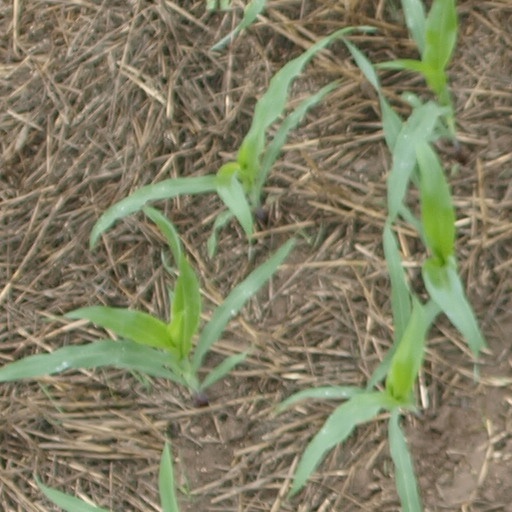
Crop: maize; corn